David Starr (racing driver)

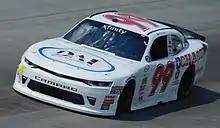
Starr in the No. 99 for B. J. McLeod Motorsports/SS-Green Light Racing at Dover in June 2017

In 2017, Starr left RSS to drive the No. 99 full-time for B. J. McLeod Motorsports, fielded jointly with SS-Green Light. Starr ended up getting his first career Xfinity Series Top 5 in the July race at Daytona, a race he was not even supposed to run. SS-Green Light had planned on replacing Starr with Korbin Forrister for this one race, but when he became ill, Starr got back in the ride, and went on to finish the season in the No. 99. In November, Starr made his return to the Cup Series at the 2017 AAA Texas 500, in which he drove the No. 66 Chevrolet for MBM Motorsports.